Fraternity Vacation

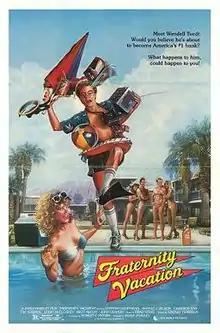
Theatrical release poster

Fraternity Vacation is a 1985 American sex comedy teen film starring Stephen Geoffreys as a nerdy pledge to the Theta Pi Gamma fraternity at Iowa State, with Tim Robbins and Cameron Dye as Theta Pi Gamma frat boys (or, as they are known to their Iowa State frat rivals, "Theta Pigs"). On spring break in Palm Springs, California, several boys compete for the affections of a sophisticated co-ed, played by Sheree J. Wilson.